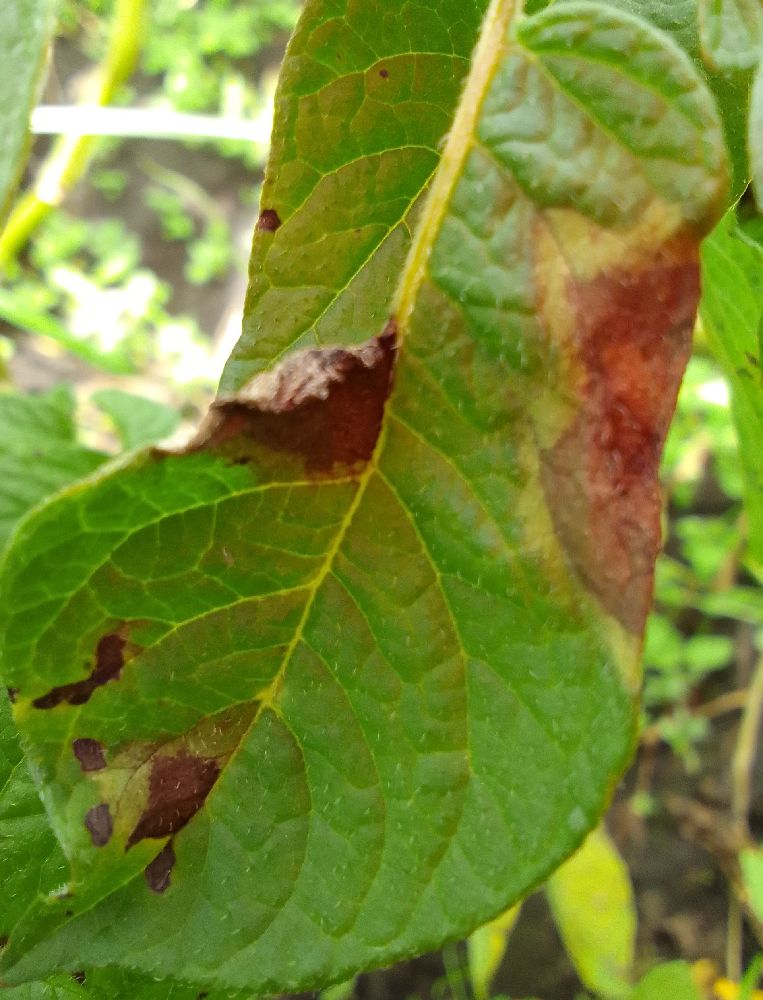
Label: Late blight